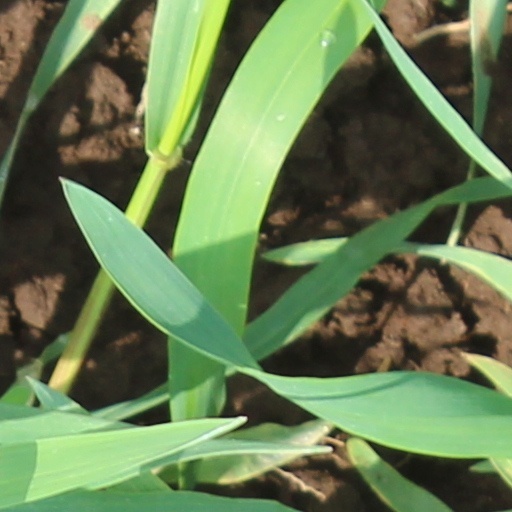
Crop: wheat